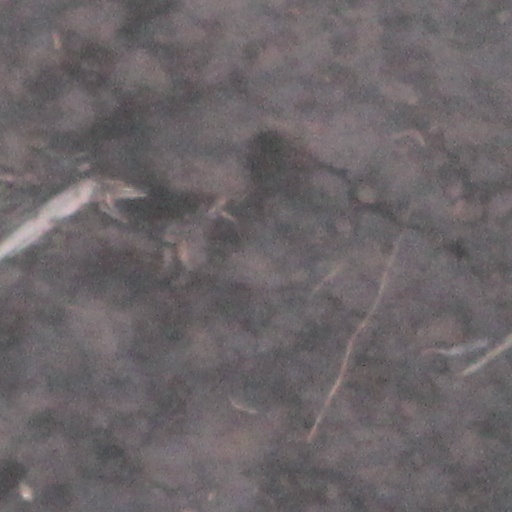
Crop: wheat